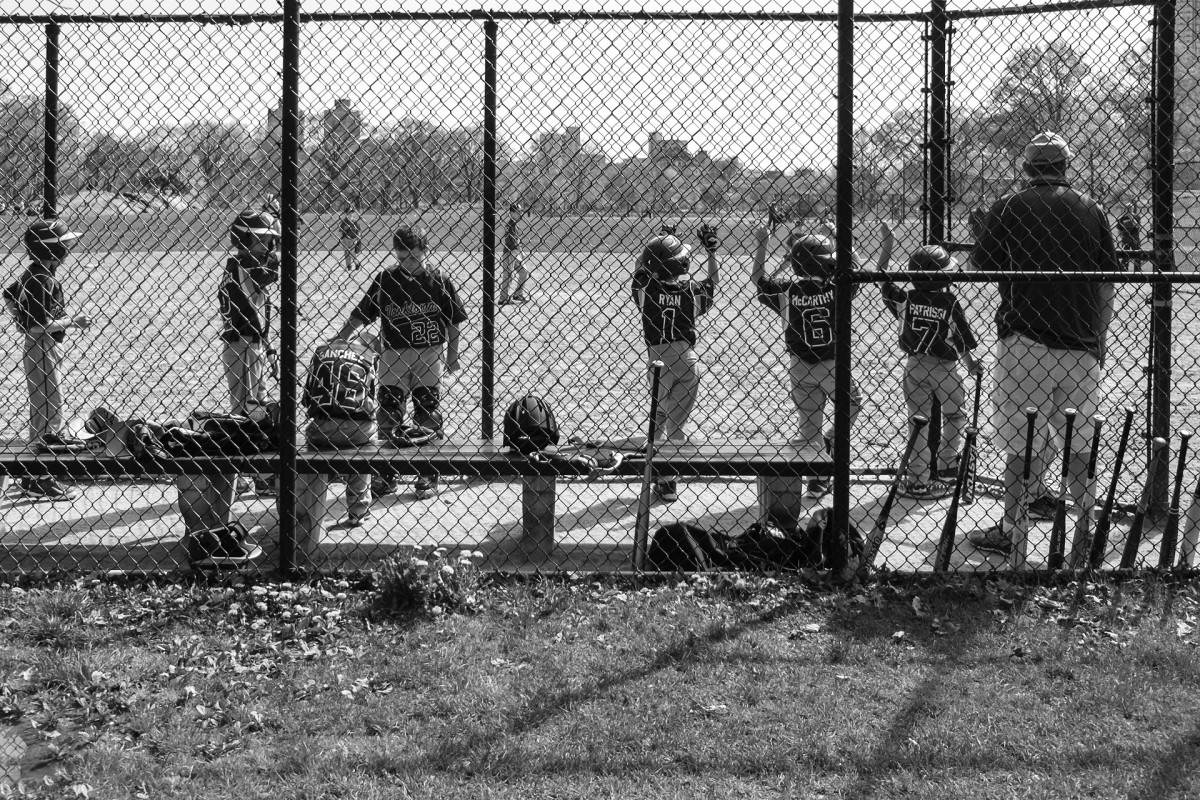
Tags: animal shelter